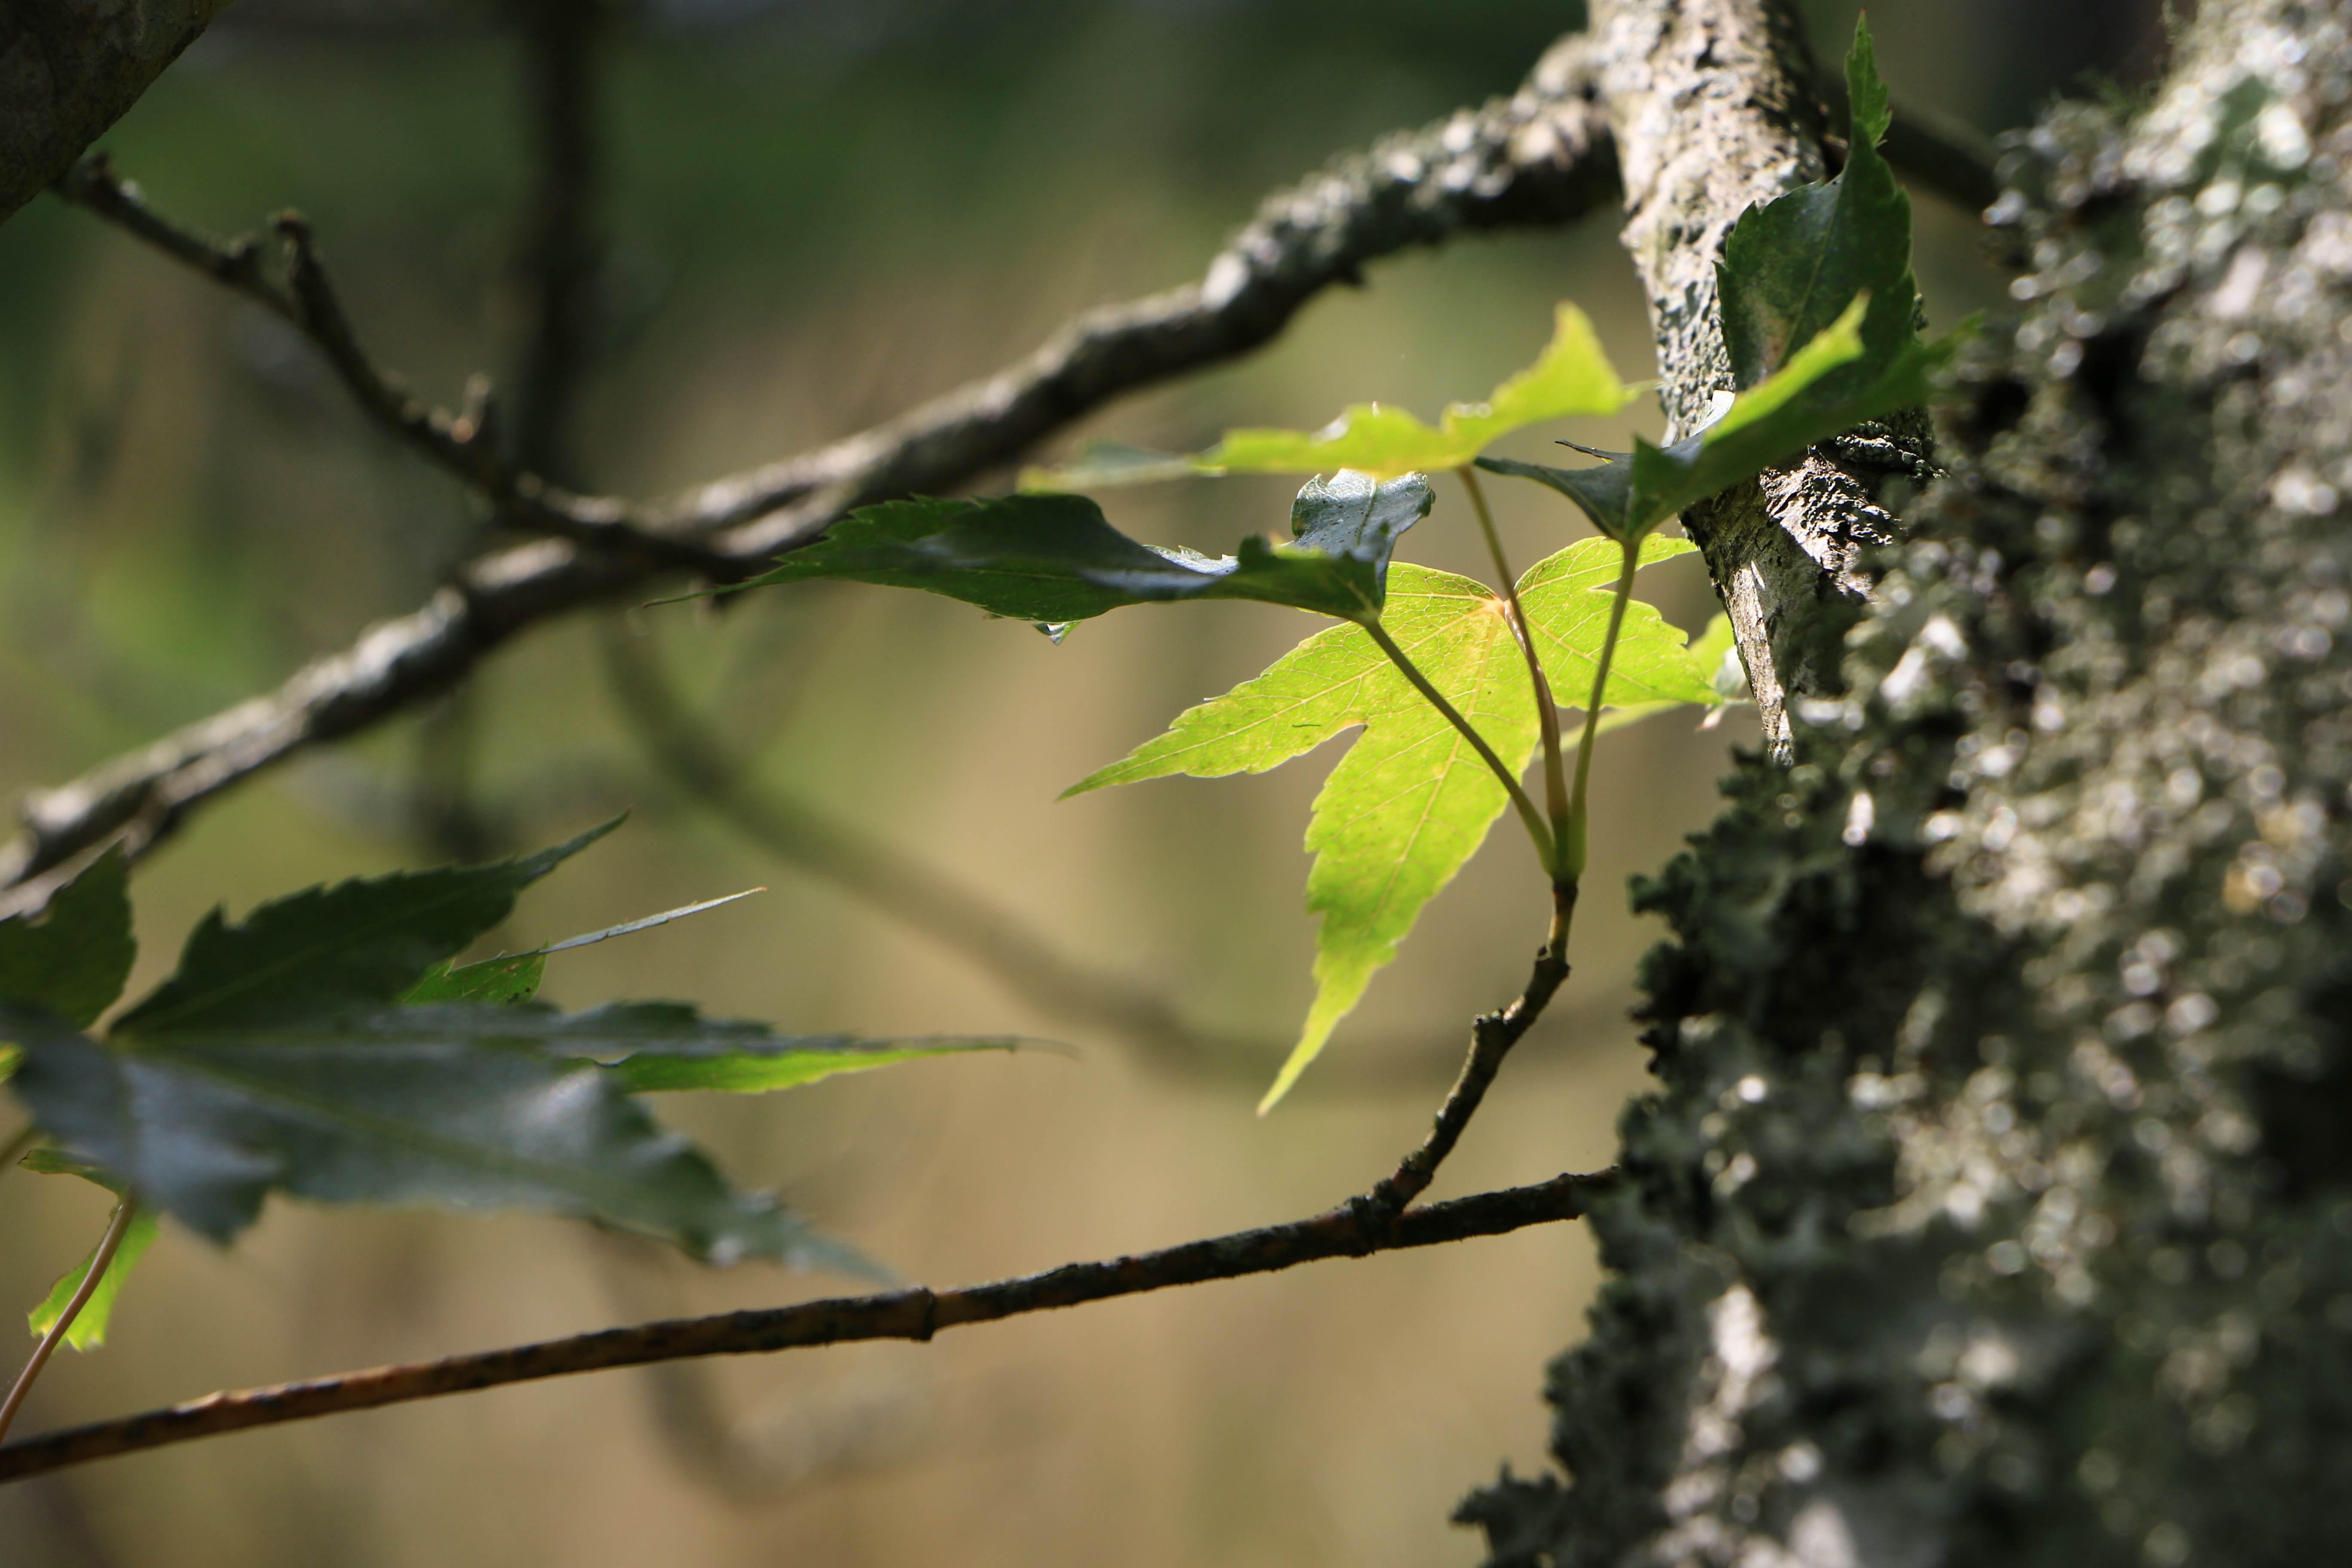
tree, nature, branch, blossom, plant, sunlight, leaf, flower, wildlife, green, birch, autumn, botany, flora, season, fauna, twig, close up, deciduous, macro photography, flowering plant, plant stem, woody plant, land plant, thorns spines and prickles